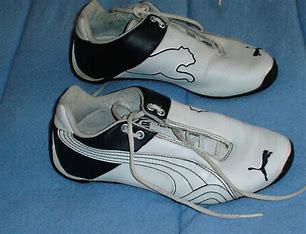
Brand: Puma
Model: 30